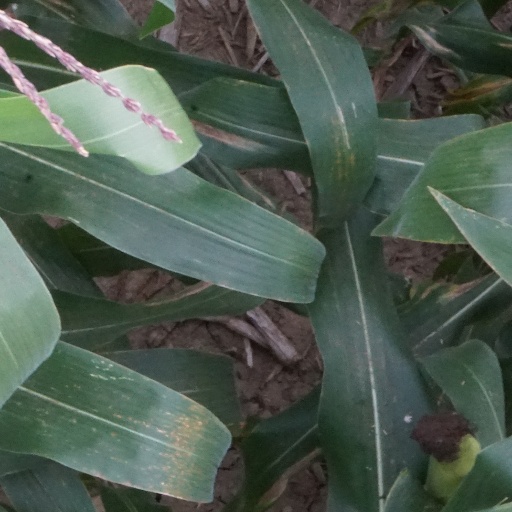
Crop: maize; corn